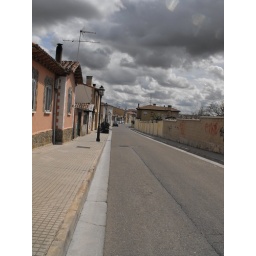
A street in Spain with low clouds